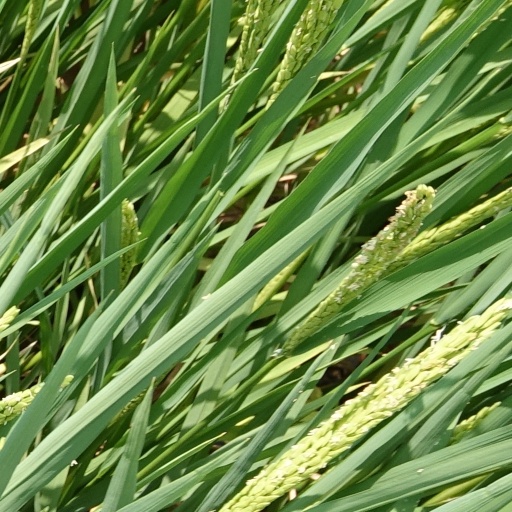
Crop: rice